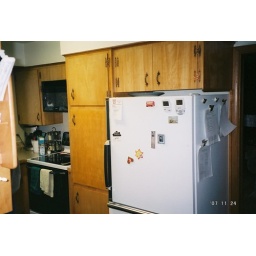
The fridge didn't fit. I removed a wooden wall with my saws-all on the right to get the fridge in there.